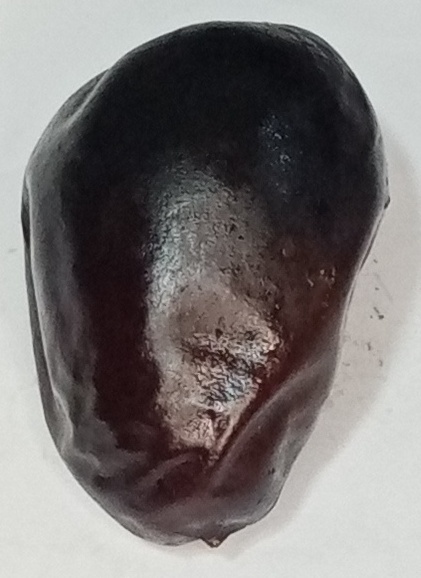
Variety: kupro
Size: large
Grade: grade-2